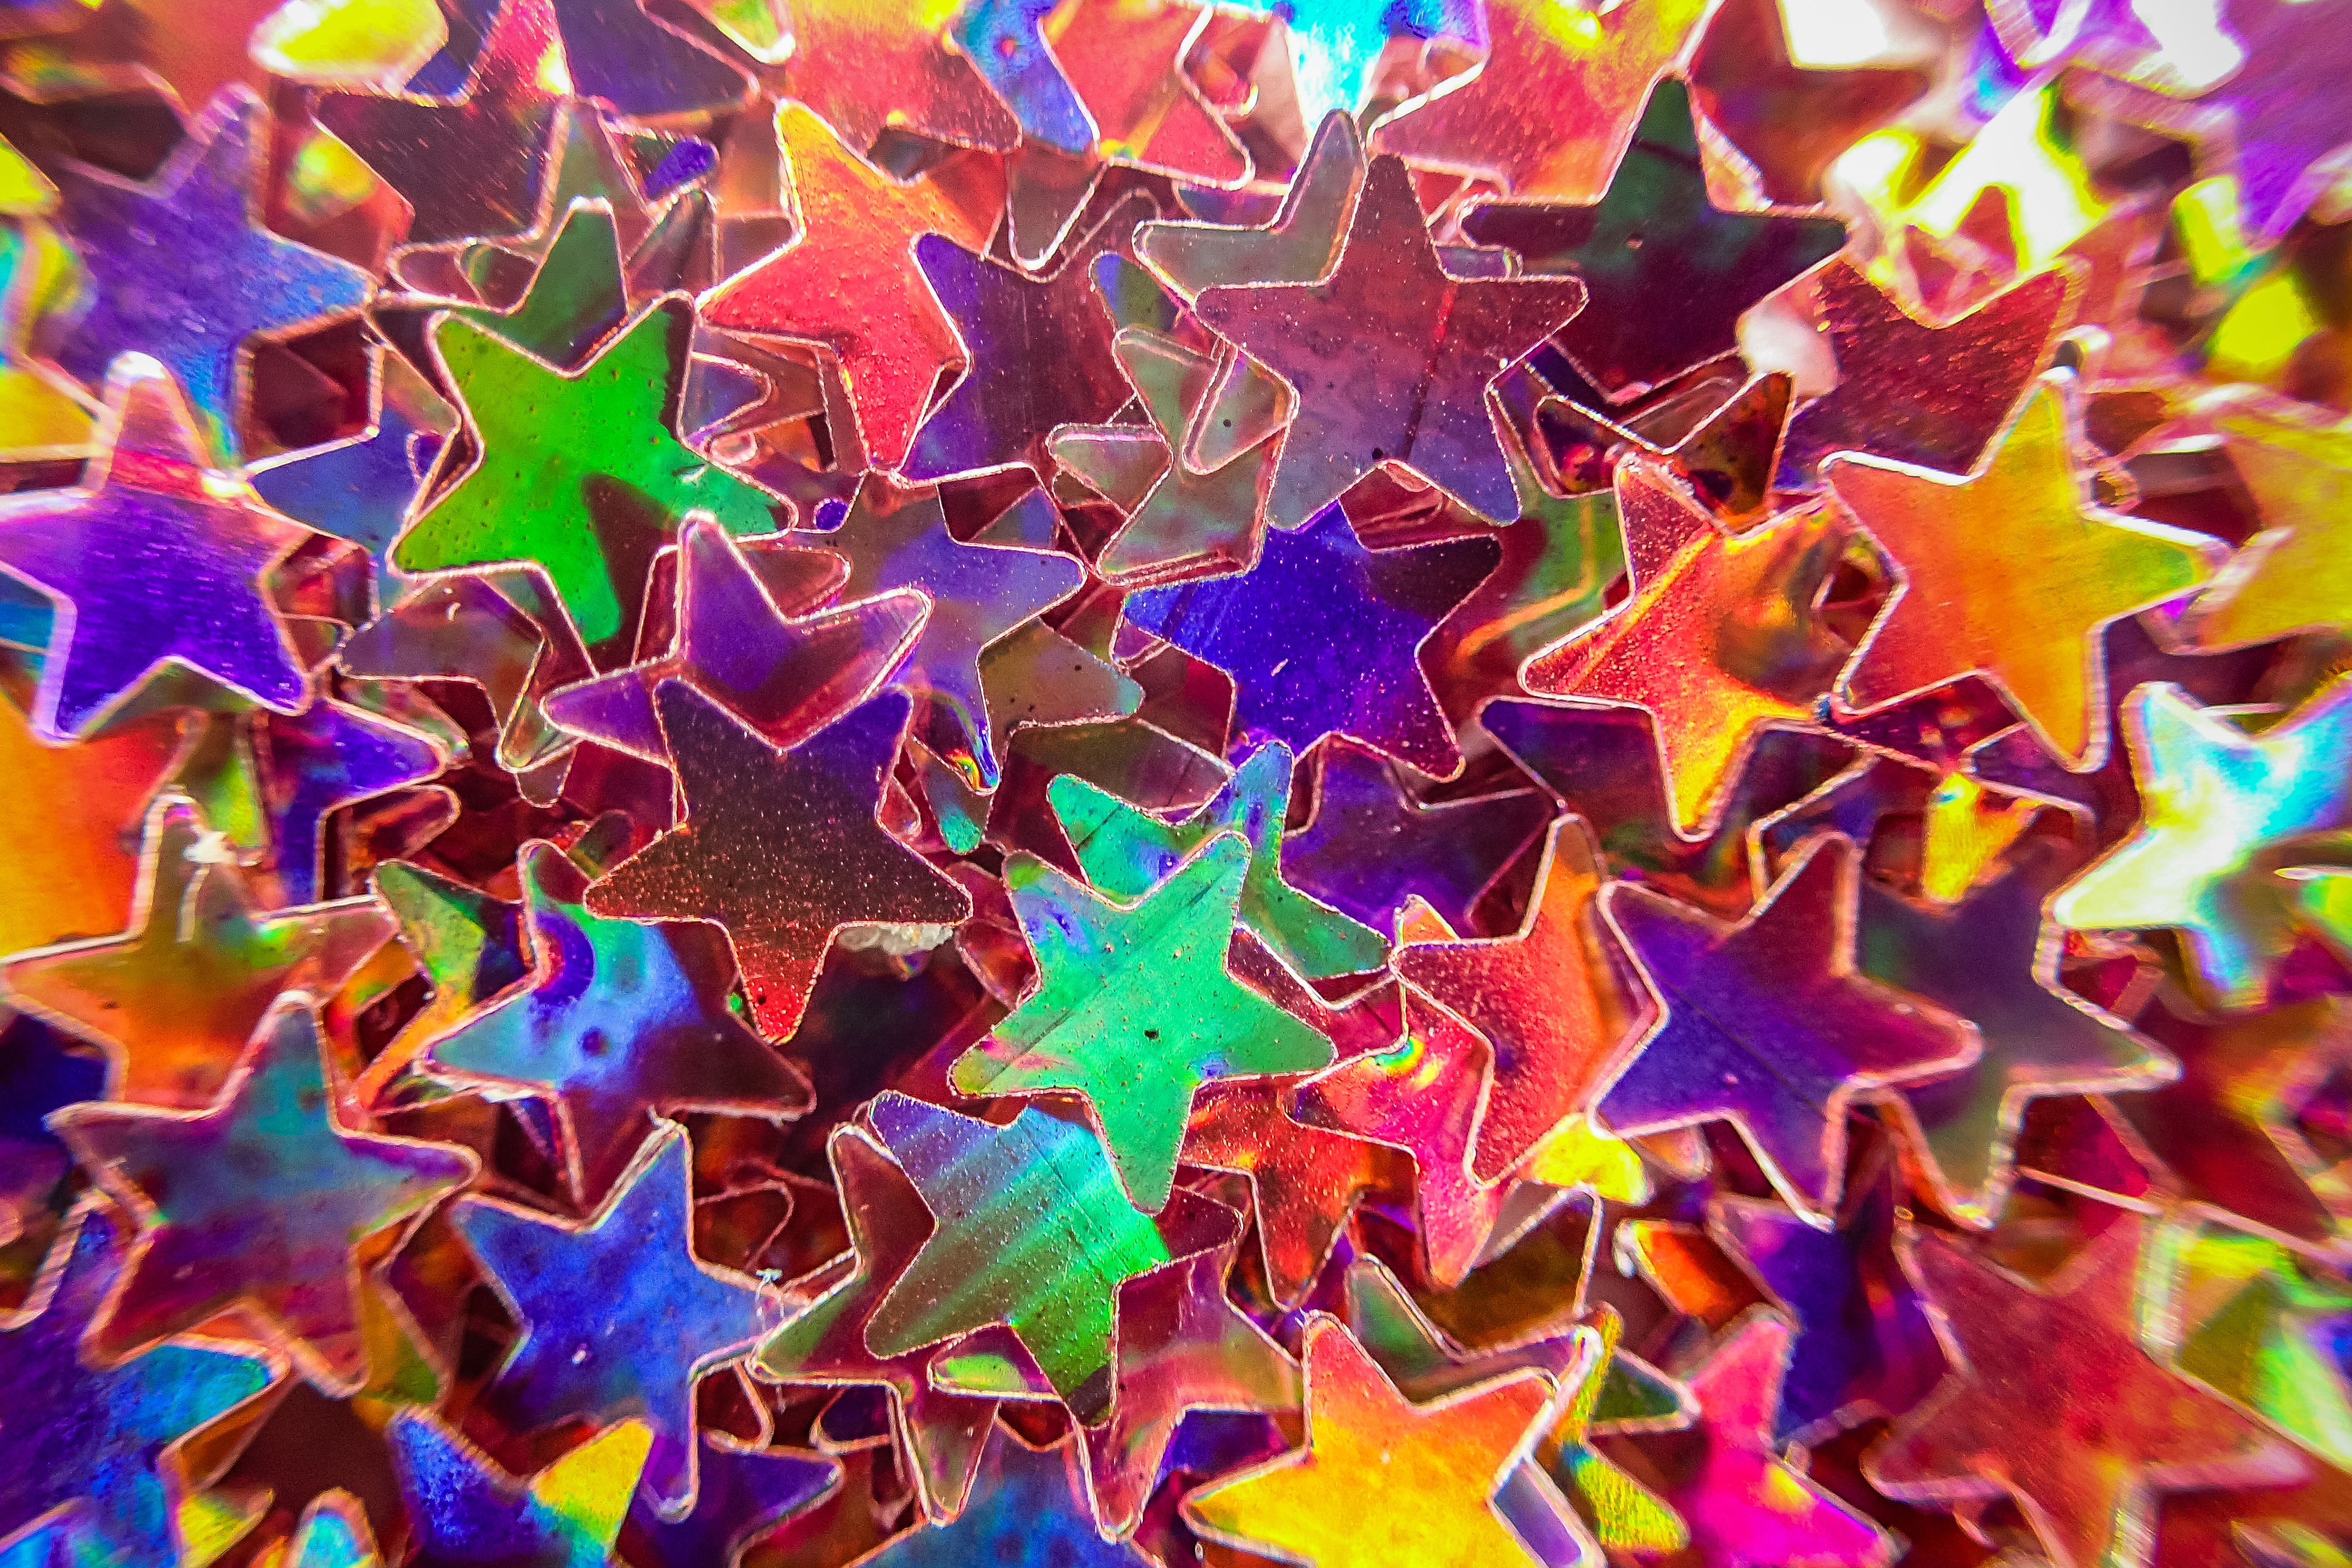
tree, plant, leaf, flower, petal, pattern, color, macro, autumn, toy, art, psychedelic, stars, olympus, macromondays, hmm, kaleidoscope, tg4, metalic, macro photography, glitterstars, metalicshapes, woody plant, psychedelic art